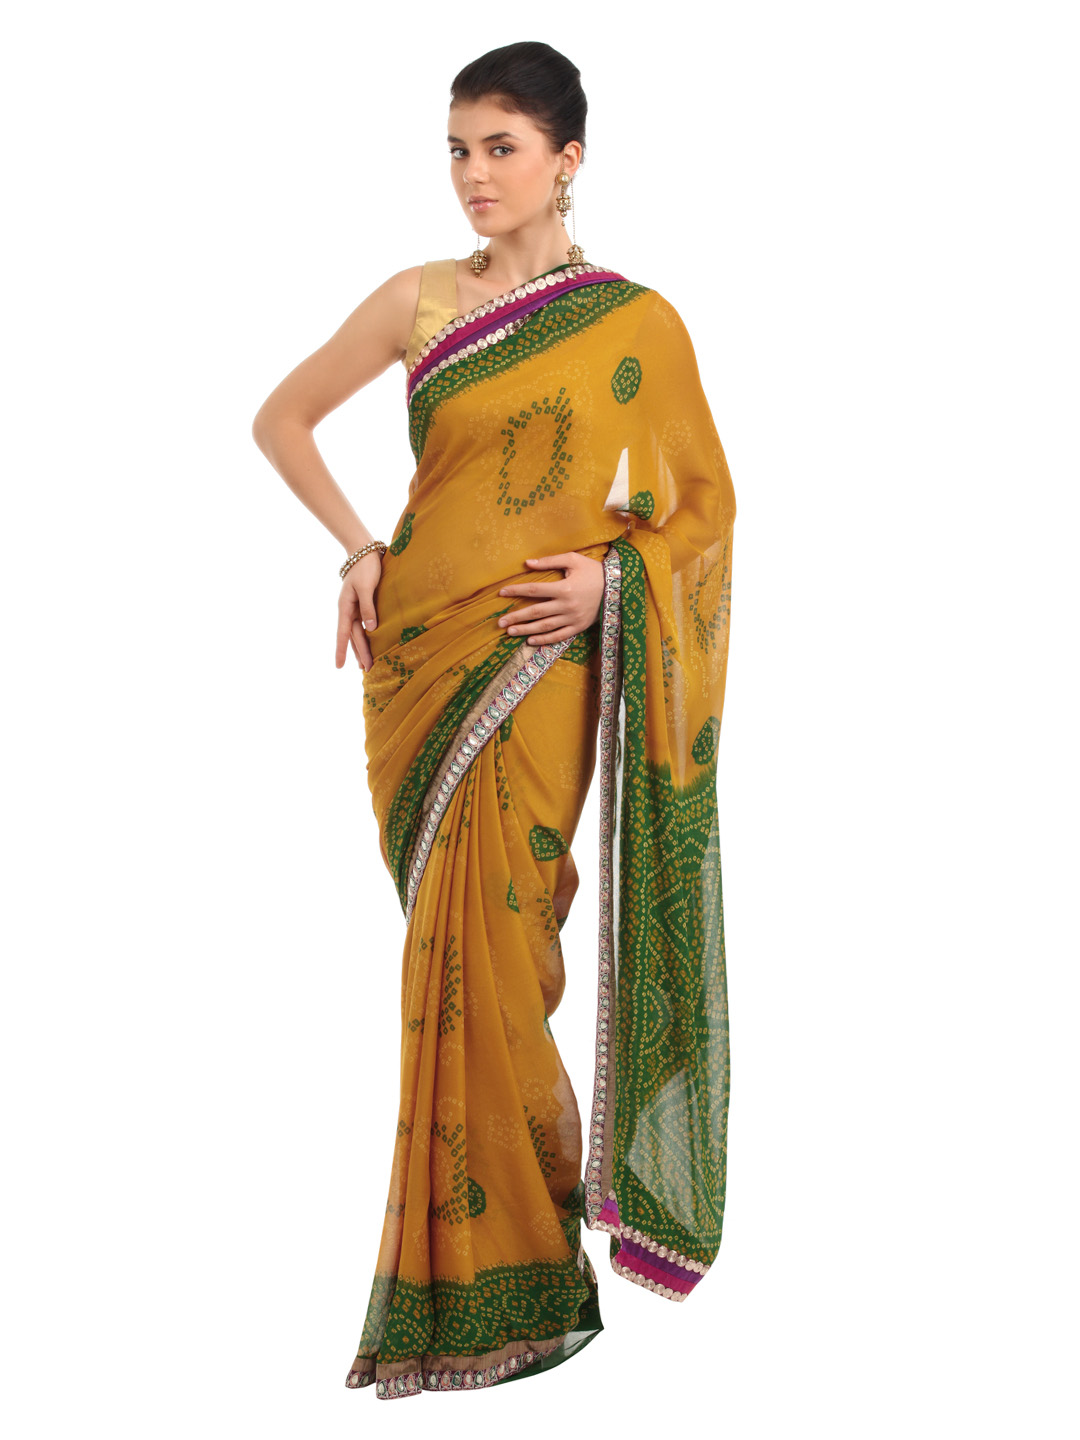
FNF Green Printed Sari
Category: Apparel / Saree / Sarees
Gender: Women
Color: Green
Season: Fall 2012
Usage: Ethnic